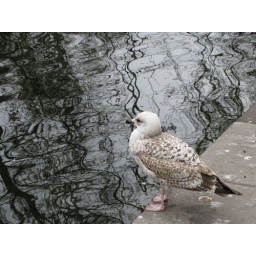
Gull and trees in the water